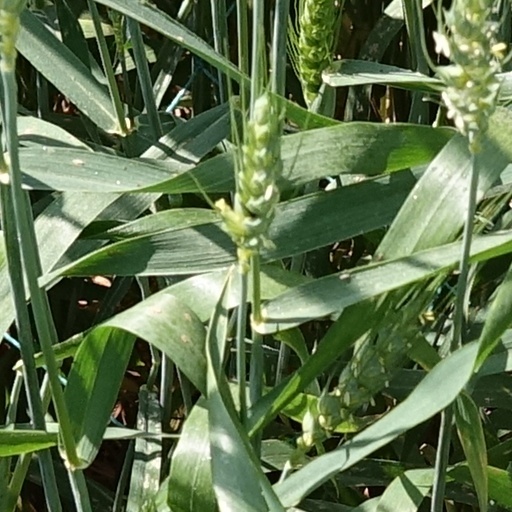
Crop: wheat